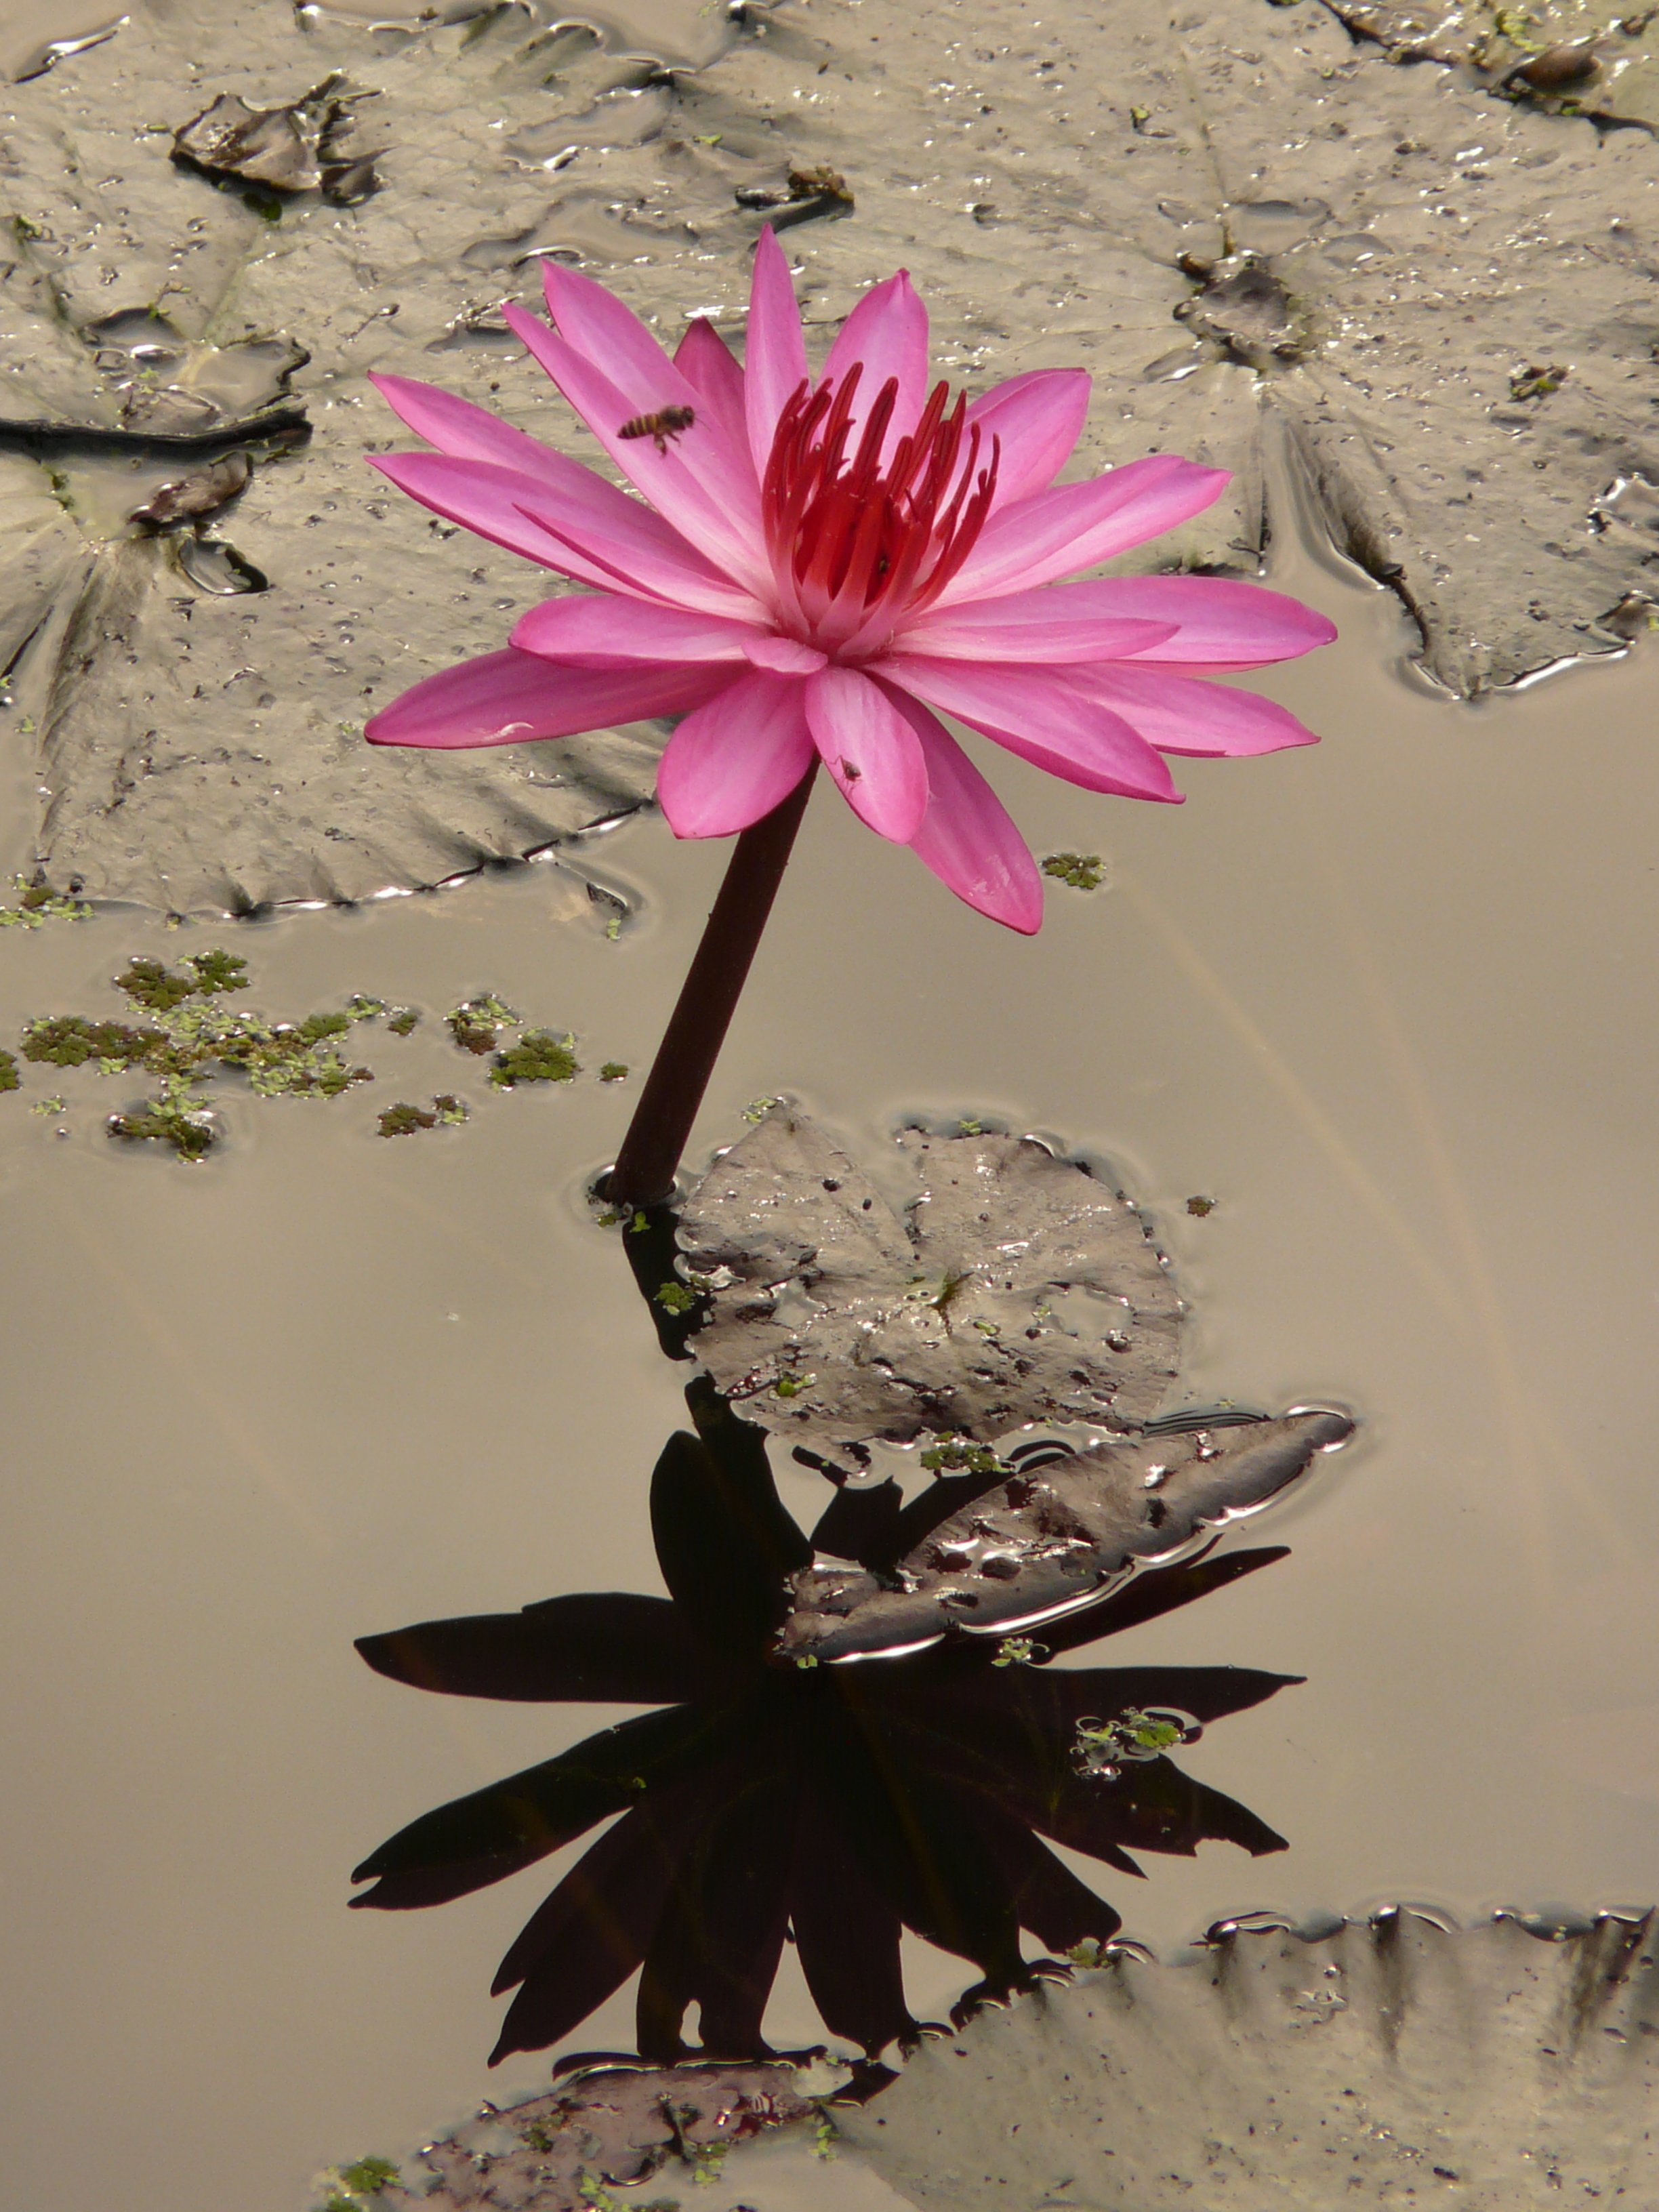
blossom, plant, leaf, flower, petal, bloom, spring, botany, pink, flora, water lily, art, floristry, flowering plant, floral design, land plant, flower arranging